1990 NHL entry draft

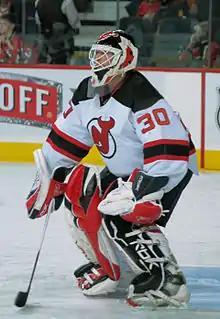
Martin Brodeur headed into the 1990 NHL Entry Draft as the third-ranked goaltender

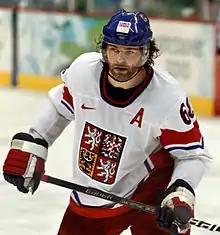
Jaromir Jagr was the top-ranked European skater by the NHL Central Scouting

Heading into the 1990 NHL entry draft, Mike Ricci had spent the entire 1989–90 season ranked as the top prospect by the NHL Central Scouting Bureau. Before the release of the final rankings of North American skaters and goaltenders, it was speculated Owen Nolan, Keith Primeau and Petr Nedved would surpass Ricci; however, when the final rankings were released, Ricci remained as the top prospect. Jaromir Jagr was also considered to be one of the top prospects, but Central Scouting did not rank European players. Petr Nedved was an exception to that, as he played in North America after he defected his native Czechoslovakia.